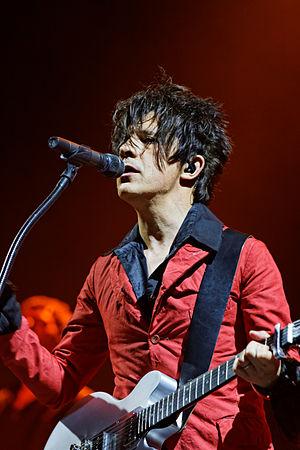
Indochine en concert sur la scène Glenmor lors du festival des Vieilles Charrues 2014.
Nicola Sirkis, né le 22 juin 1959 à Antony, est un auteur-compositeur-interprète, chanteur et musicien français. Il est un des membres fondateurs du groupe français Indochine.